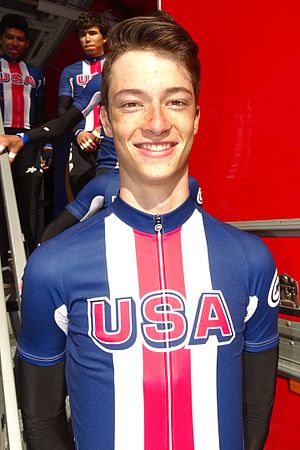
Ian Garrison
Ian Garrison er en professionel cykelrytter fra USA, der er på kontrakt hos World Tour-holdet Deceuninck-Quick-Step.